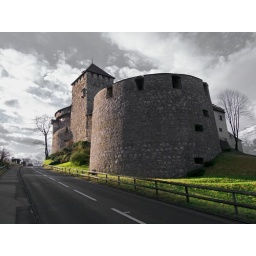
Castle in Vaduz, Liechtenstein. The blue sky was such a kitch I had to make it BW.